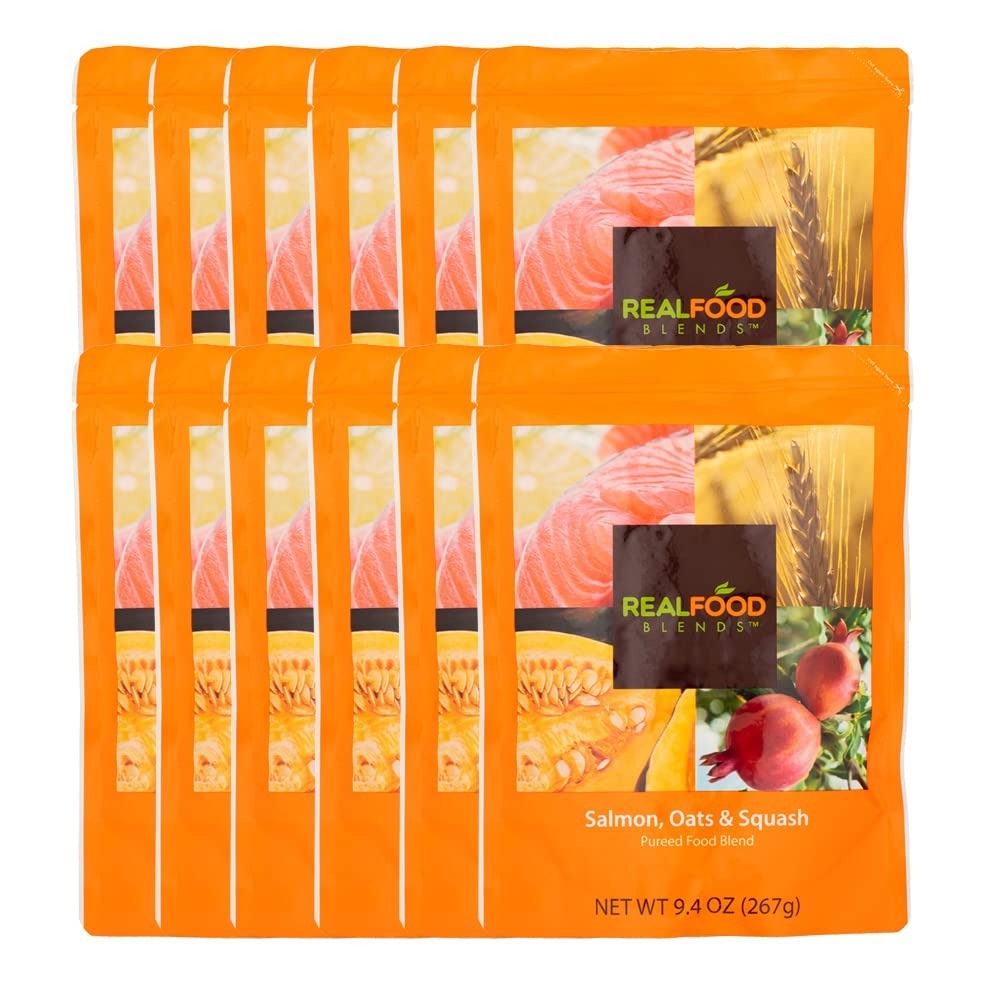
Item Name: Real Food Blends Salmon, Oats & Squash - Pureed Food Meals for Tube Feeding with Protein, Vegetables & Fruits - 330 Calories for Lunch & Dinner - 9.4 oz (Pack of 12)
Bullet Point 1: 100% REAL FOOD – Blended puree of only 6 real food ingredients: Pomegranate Juice, Squash Puree, Wild-Caught Salmon, Gluten-Free Rolled Oats, Flaxseed Oil, Water
Bullet Point 2: NUTRITIONAL VARIETY - Mix & match our 6 meals and 1 snack made for use with a feeding tube
Bullet Point 3: TRUE BLENDERIZED DIET - For adults and children with feeding tubes
Bullet Point 4: MADE WITH WHOLE FOODS - Our pureed food meals contain a variety of real protein sources, fruits, vegetables, grains and fats sources
Bullet Point 5: EASY TO USE - Our real food products are shelf-stable & ready-to-feed. Can be administered with bolus, gravity or pump tube feeding methods
Product Description: Real Food Blends makes 100% real food meals for people with feeding tubes. Born from Julie & Tony Bombacino’s love for their own tube-fed son and a belief that we all deserve easy access to real food and nutritional variety, the meals are free of corn syrup and preservatives, are shelf-stable and covered by many insurance plans. The meals can be used alone, with a home blended diet, or with formula. Always consult with your medical team before making any changes to your tube feeding diet.
Value: 112.8
Unit: Ounce

Price: 68.35